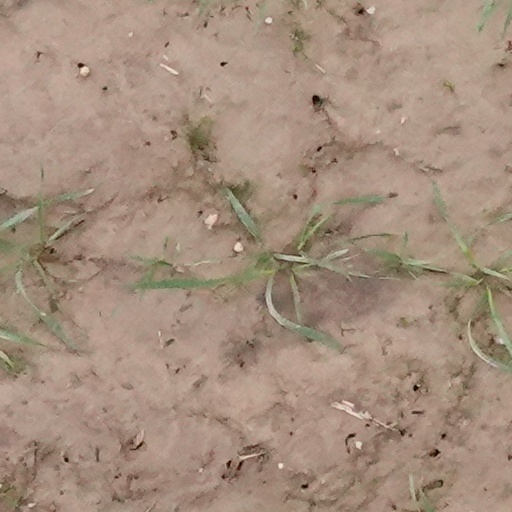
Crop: wheat